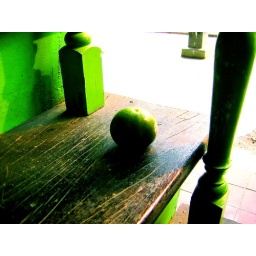
in this case the fruit fell far from the tree